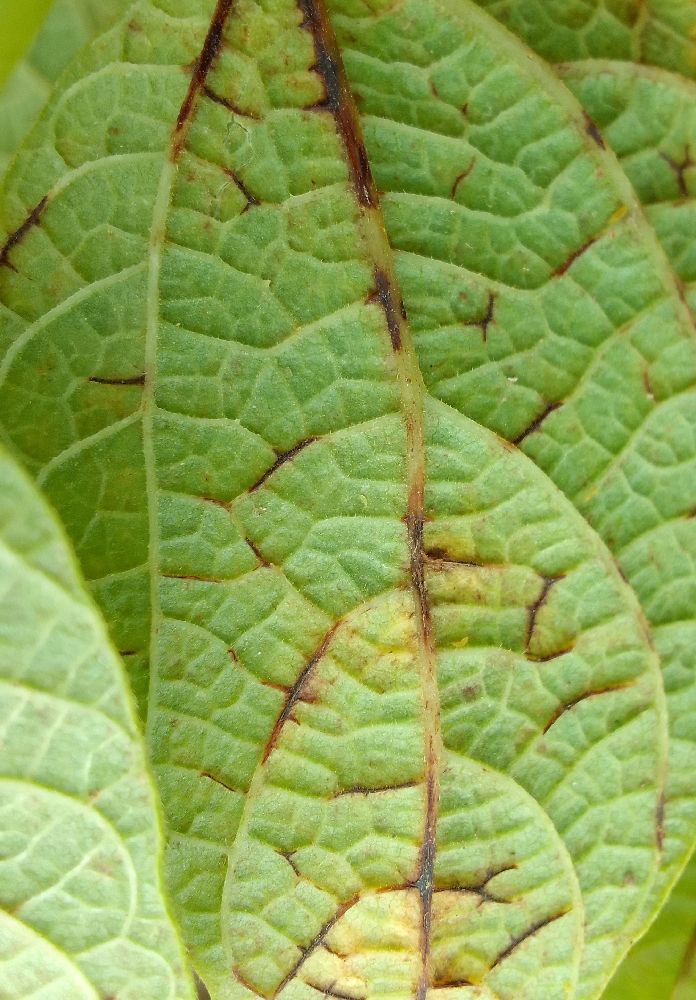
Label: anthracnose